Battle of Britain

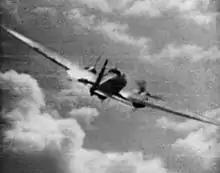
A still from camera gun footage taken from a Supermarine Spitfire Mark I of No. 609 Squadron RAF attacking a Heinkel HE 111

Poor weather delayed "Adlertag" ("Eagle Day") until 13 August 1940. On 12 August, the first attempt was made to blind the Dowding system, when aircraft from the specialist fighter-bomber unit "Erprobungsgruppe" 210 attacked four radar stations. Three were briefly taken off the air but were back working within six hours. The raids appeared to show that British radars were difficult to knock out. The failure to mount follow-up attacks allowed the RAF to get the stations back on the air, and the Luftwaffe neglected strikes on the supporting infrastructure, such as phone lines and power stations, which could have rendered the radars useless, even if the lattice-work towers themselves, which were very difficult to destroy, remained intact.